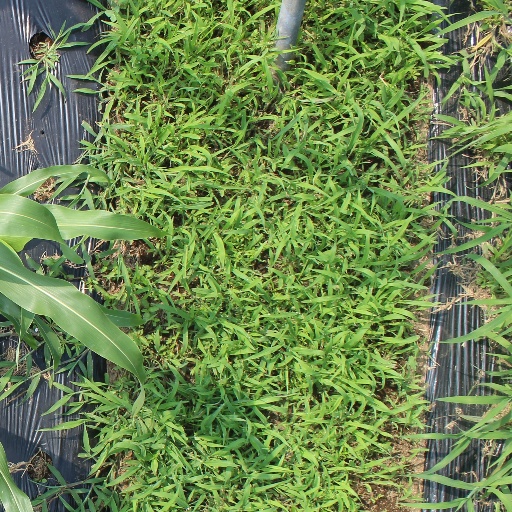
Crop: sorghum